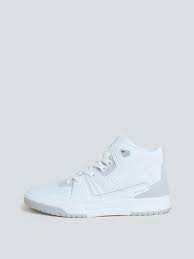
Label: Sneaker